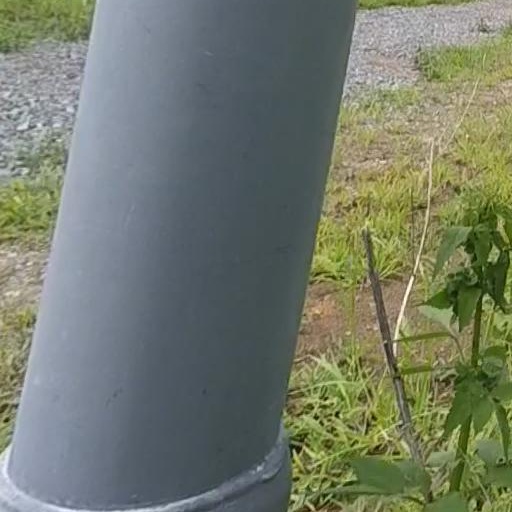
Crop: grape